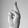
ASL letter: R